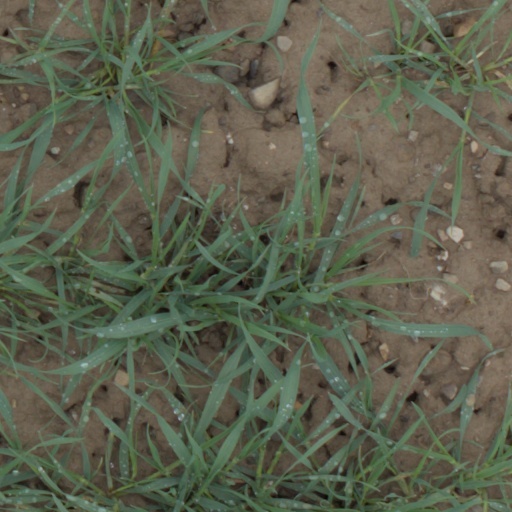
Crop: wheat